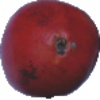
Label: Pomegranate 1